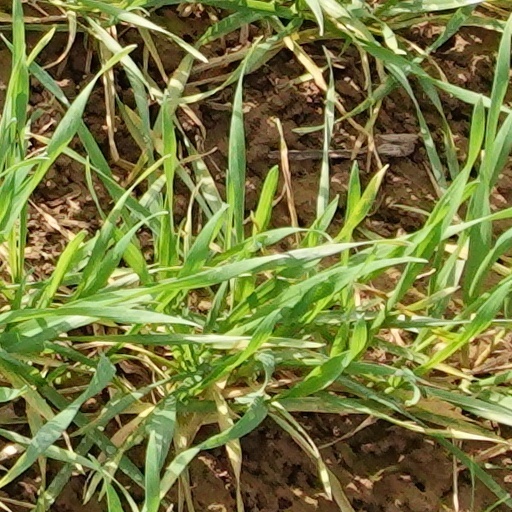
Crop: wheat